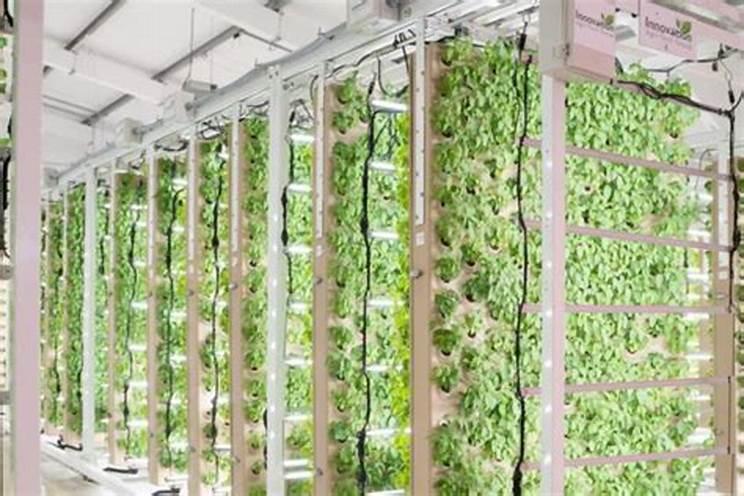
Mashine maalumu ambayo inatumika kwenye kilimo cha kisasa. Ina mimea mingi ya kijani, iliyopandwa kwenye mashimo ya kama ubao mweupe na umesimamishwa. Na  upandaji huu, hauhitaji udongo, kwani mimea hukua kwa kutumia maji yenye virutubisho. Pia kuna mitambo mbalimbali, kwa ajili ya umwagiliaji wa dawa, maji; na pia taa za kuzipa joto mimea hiyo kwani haipati jua.